Tilia nasczokinii

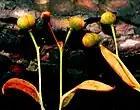
Fruits

The tree grows to 20 m tall, its bark pale grey and fissured. The leaves are cordate or broadly ovate, up to 15 cm long. The tiny yellowish, almost white flowers of 0.8–1 cm in diameter appear in clusters of 1–3. The stigmata are stellate, and the ovary is strip hairy. Long hairs and short hairs grow in longitudinal, alternating rows. The young ovary is white haired and becomes rusty upon maturity. The fruit is flattened.